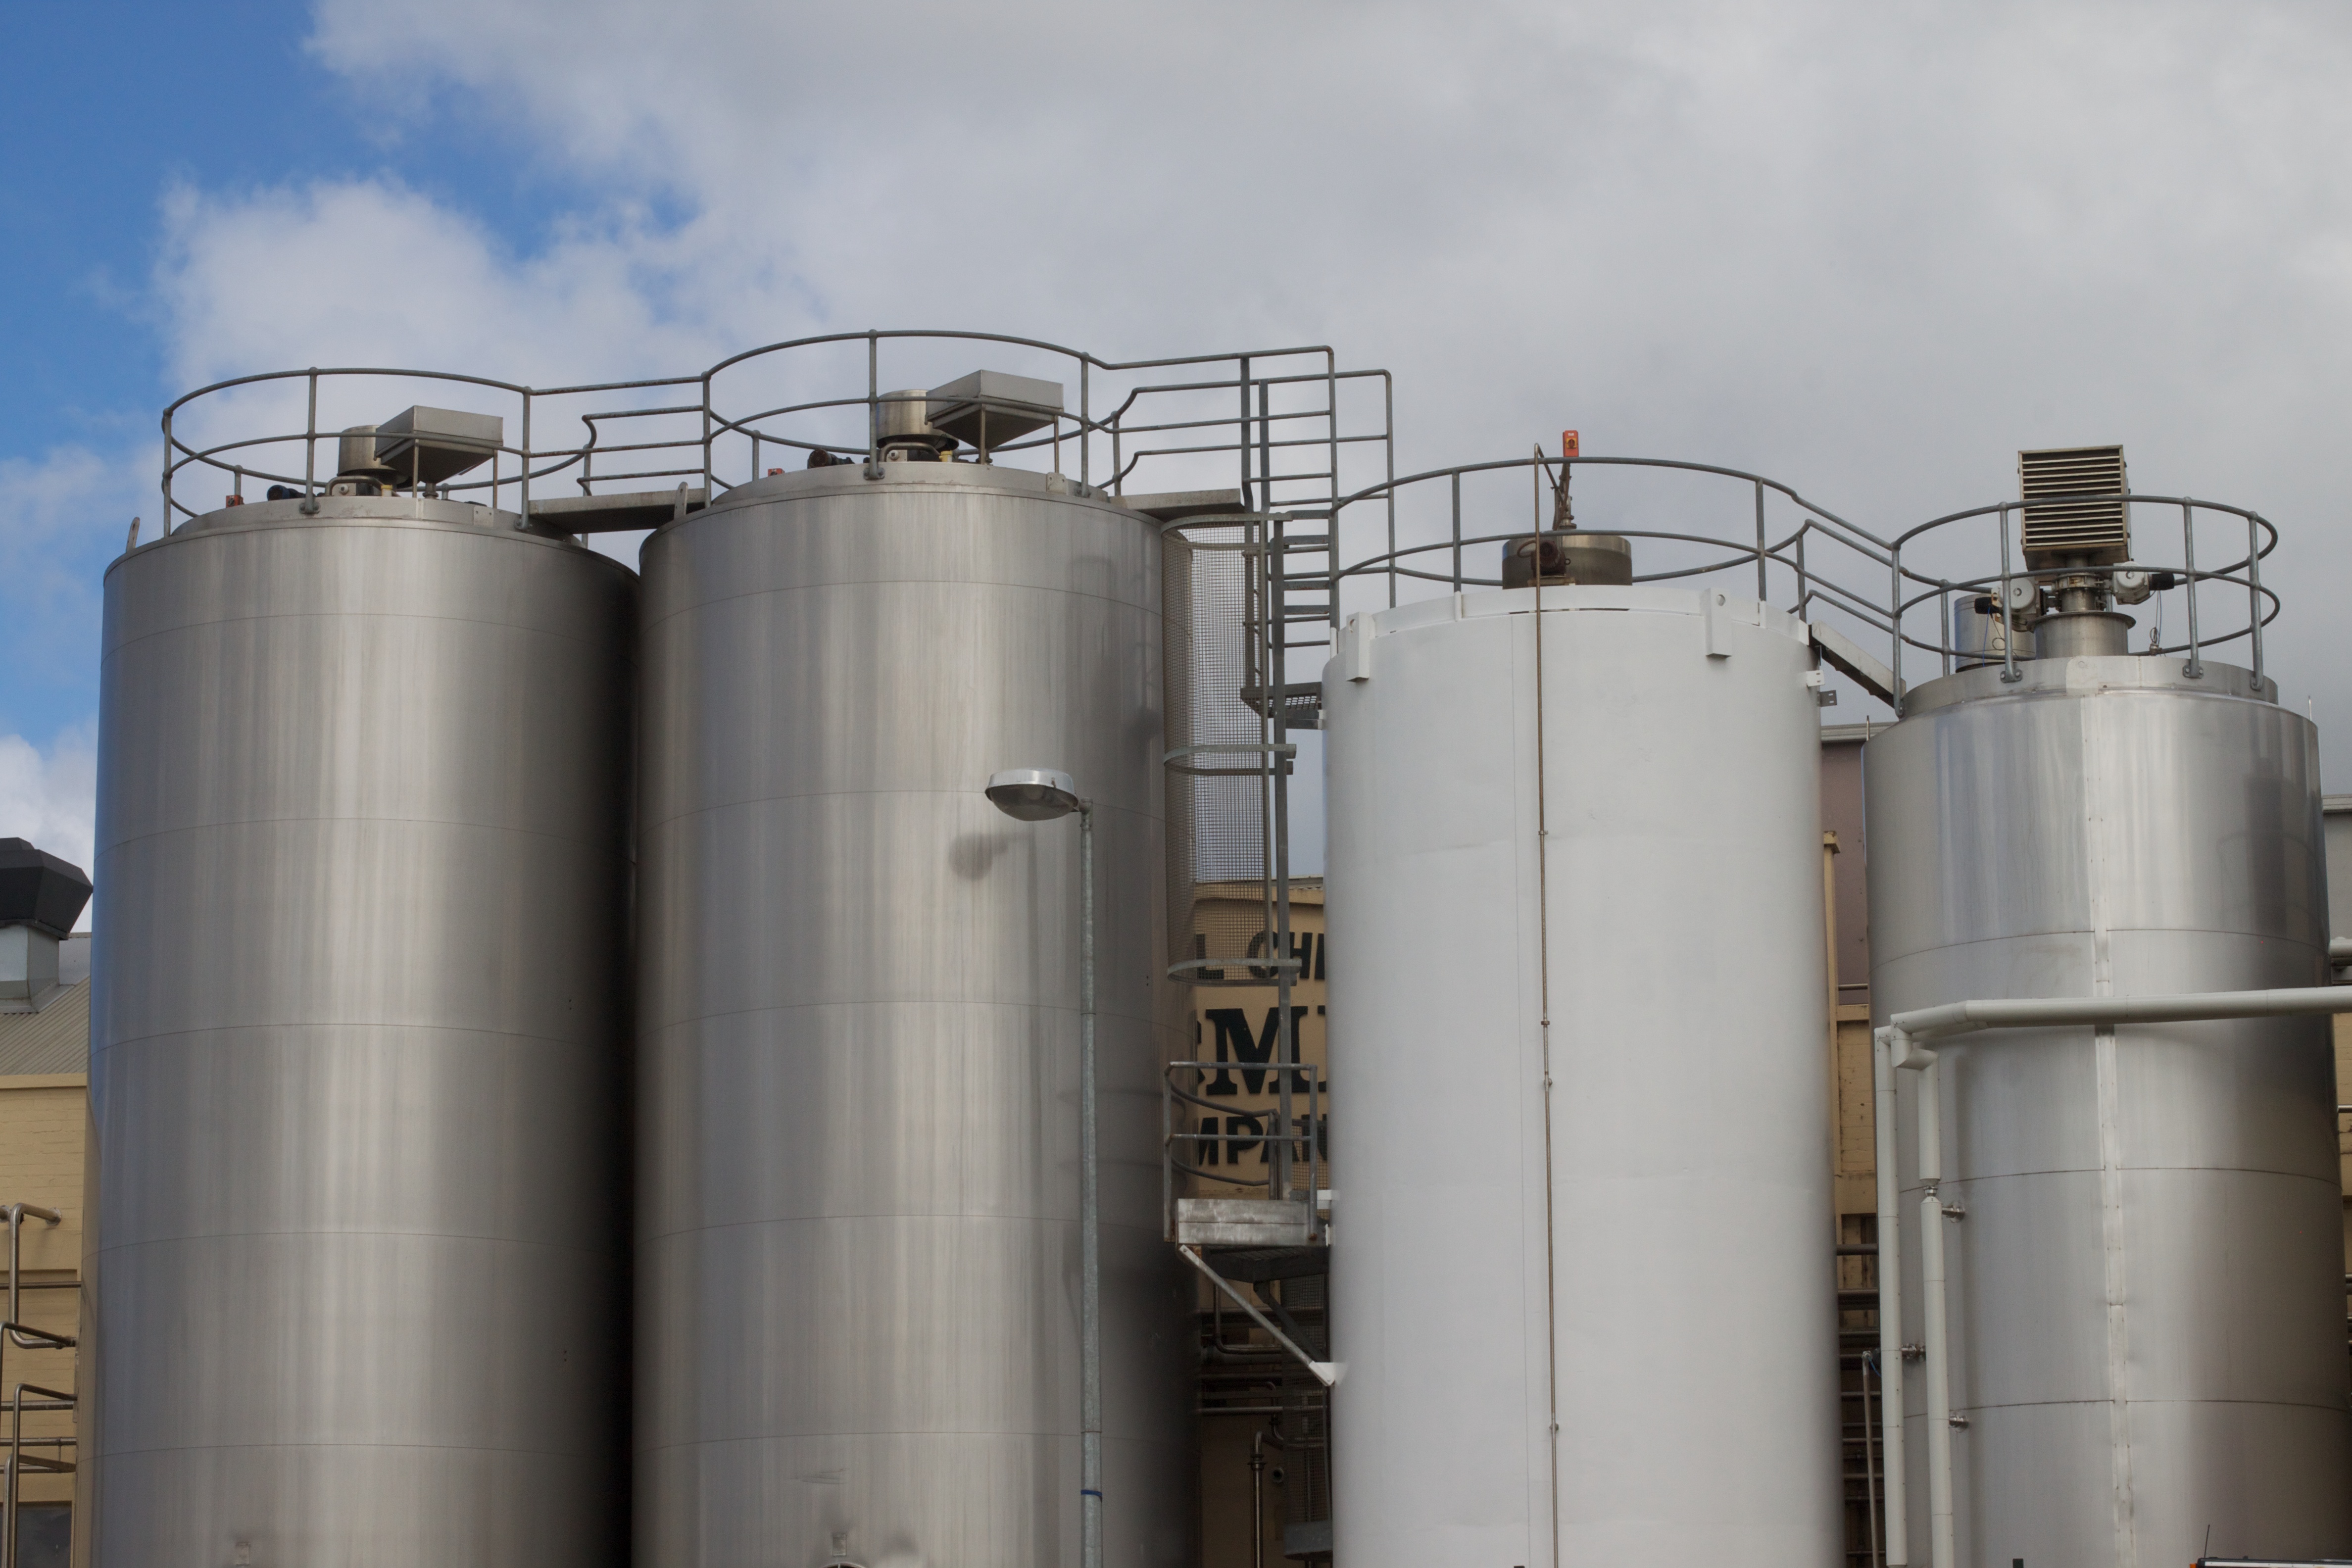
industry, product, silo, auodyssey, man made object, storage tank